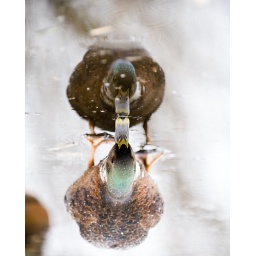
The duck in the mirror